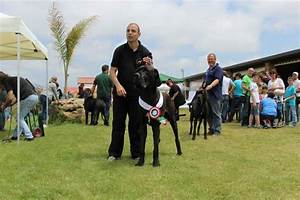
Label: dog